FK Tekstilac Derventa

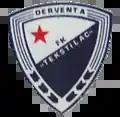
The old badge, used in 1980's until the end of the 1991–1992 season.

The first football club in Derventa before World War II was FK Dečko which was formed before FK Tekstilac. After World War II FK Dečko merged into FK Tekstilac Derventa.